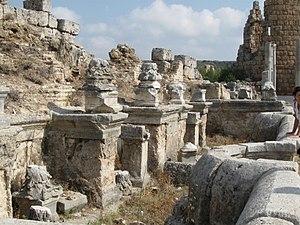
La Fontaine monumentale, Pergé, Taurus, Turquie